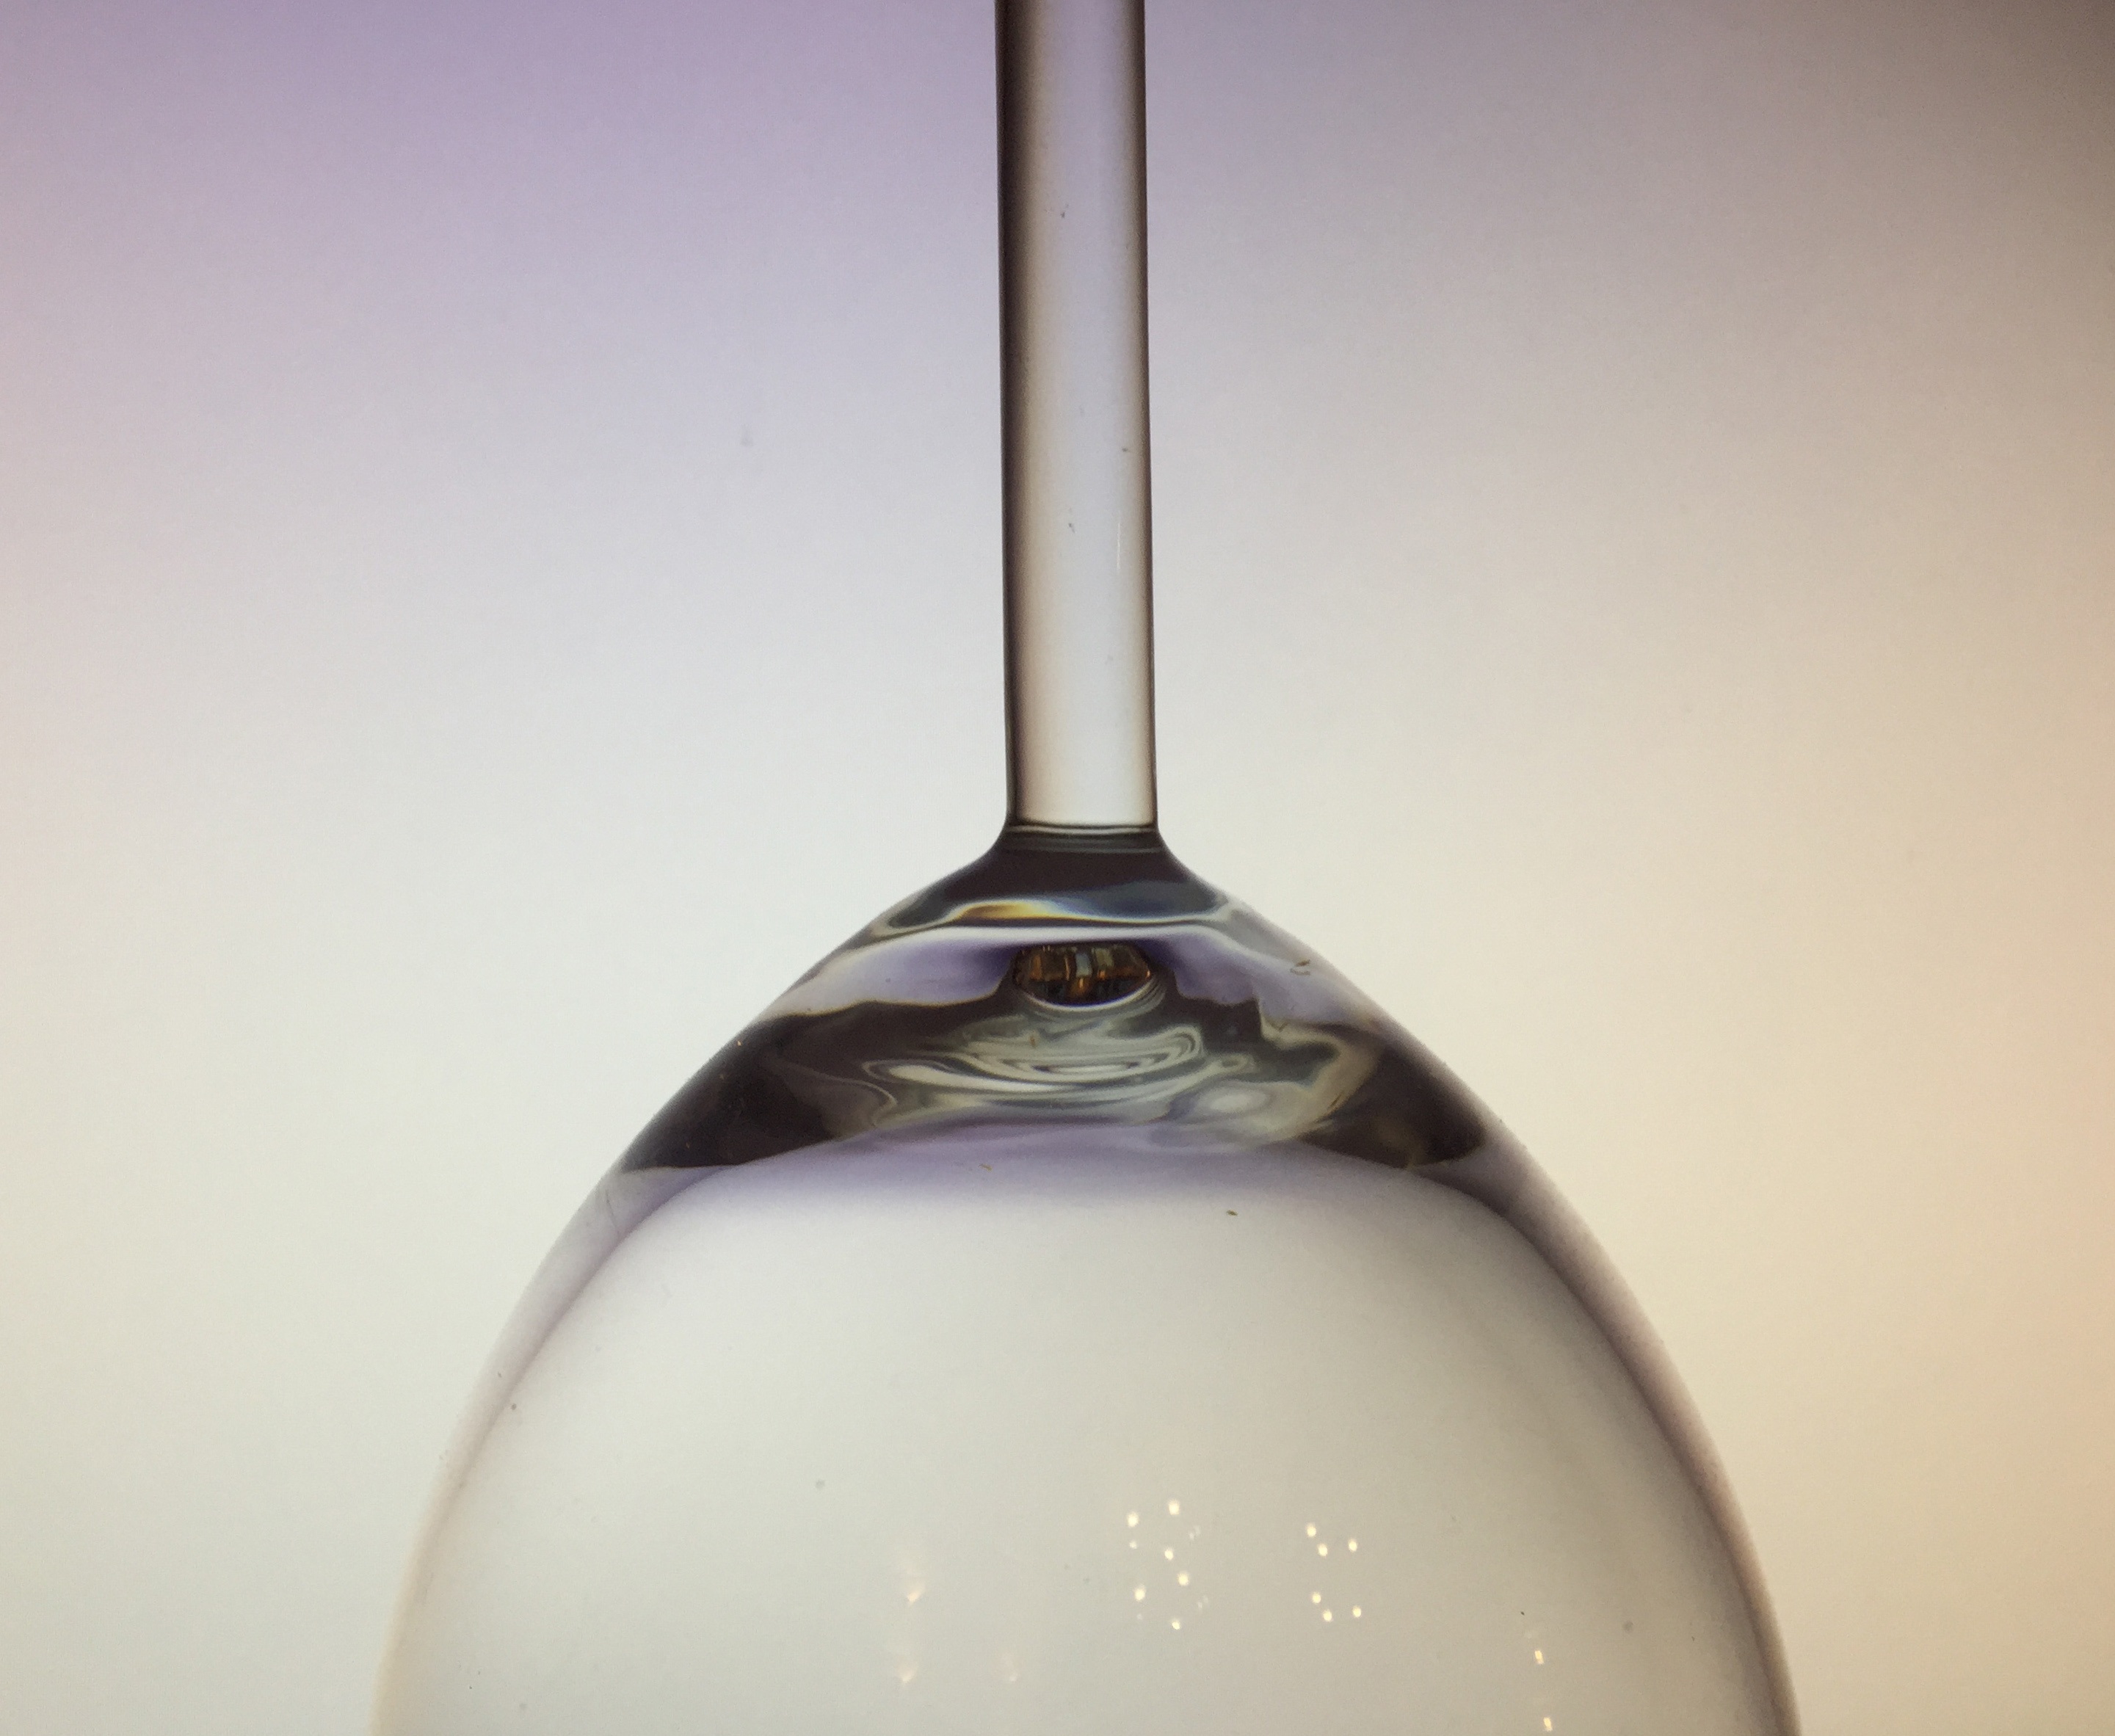
white, glass, lamp, closeup, lighting, product, transparent, light fixture, perfection, wine glasses, incandescent light bulb